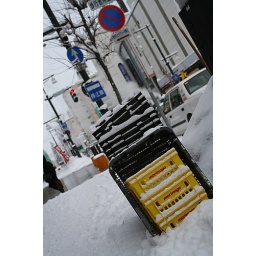
basket in snow street